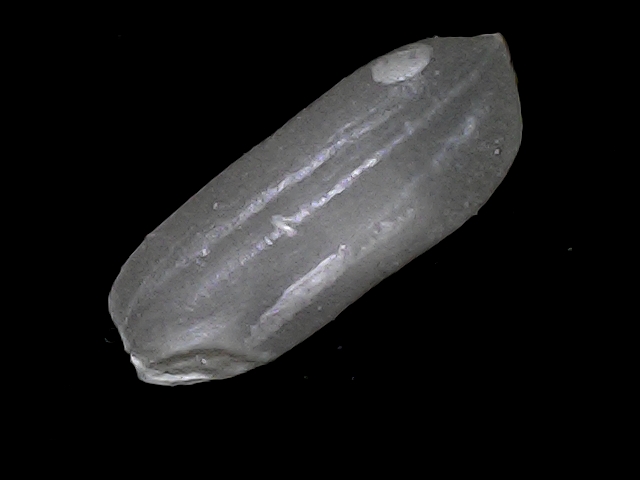
Rice variety: BRRI74